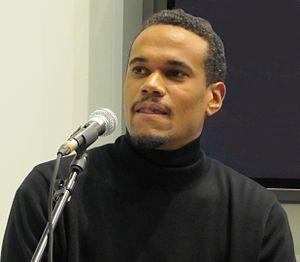
Le prix August est un prix littéraire décerné en Suède depuis 1989. Jusqu'en 1991, un seul livre était récompensé chaque année. Depuis 1992, il existe trois catégories : roman, essai et jeunesse. Son nom est un hommage à August Strindberg.